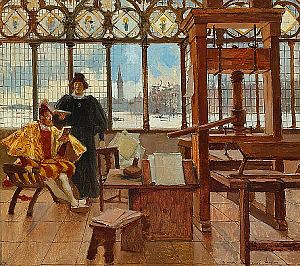
Jean Grolier
Jean Grolier (siddende) i trykkeriet hos Aldus Manutius som viser ham forskellige bogbind. - Af François Flameng (1856–1923)[1]
Jean Grolier de Servières, vicomte d'Aguisy var en fransk adelsmand og bogsamler